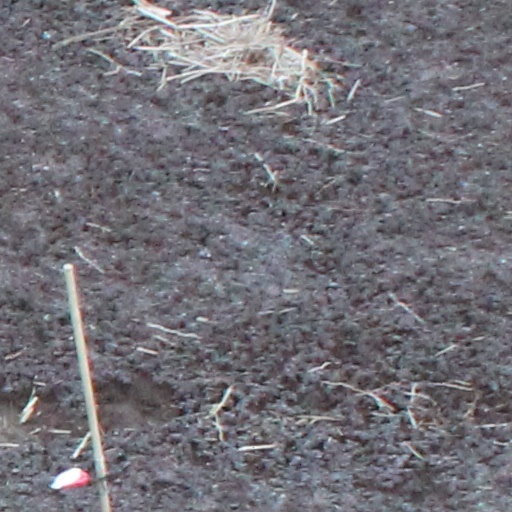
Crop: wheat